History of cannabis in Italy

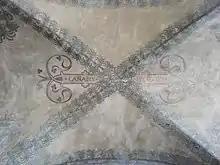
Fresco depicting cannabis plants along the ribs of the central vault, as well as the middle section of the inscription described on the left.

At the hemp house, the hemp fiber would arrive in large square bales, already macerated and dry, and it would be forcefully slammed against a wooden pole, equipped with metal rods, to complete the breakage of the stalk. The remaining woody fragments would then be removed using comb-like tools of different shapes for both coarser and finer combing, in preparation for the spinning phase. While using scutching tools with ever-finer teeth, the finest of which could have a teeth spacing as small as , the artisans would gradually separate the different fibers based on their qualities, including their robustness and color. The spinning mechanism consisted in a large rotating wooden wheel, placed vertically and firmly fixed to the ground, equipped with laterally protruding rods that supported a winding rope connecting the wheel to several interchangeable wooden cylinders of different dimensions, depending on the final size of the rope to be produced, which were located a few meters away. The rotating wheel would make such cylinders spin, and they could be used to either twist a twine (with a single cylinder), or intertwine three or four strings (with multiple cylinders) to produce different types of rope.